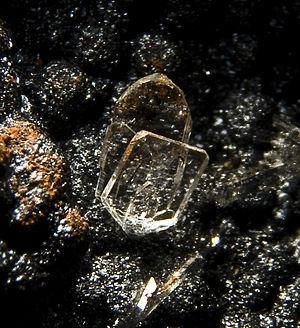
Hemimorphite - Montrant l'hémimorphie - Ojuela Mine, Mapimí, Mun. de Mapimí, Durango, Mexique (XX1mm)
L'hémimorphisme est la propriété de certains cristaux présentant des extrémités de formes différentes. Il est souvent observé chez les tourmalines par exemple.
L’hémimorphite est une espèce minérale du groupe des silicates, sous-groupe des sorosilicates de formule chimique Zn₄Si₂O₇(OH)₂·. L’hémimorphite présente les phénomènes de luminescence, fluorescence, triboluminescence, mais aussi de pyroélectricité et piezoélectricité.